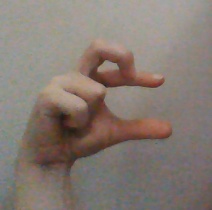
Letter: thal